Breast cancer awareness

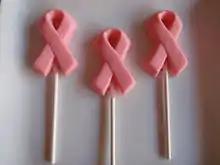
Pink Ribbon chocolates

Business marketing campaigns, particularly sales promotions for products that increase pollution or have been linked to the development of breast cancer, such as alcohol, high-fat foods, some pesticides, or the parabens and phthalates used by most cosmetic companies, have been condemned as pinkwashing (a portmanteau of "pink ribbon" and "whitewash"). Such promotions generally result in a token donation to a breast cancer-related charity by taking advantage of the consumers' fear of cancer and grief for people who have died to drive sales. Critics say that these promotions, which net more than US$30 million each year just for fundraising powerhouse Susan G. Komen for the Cure, do little more than support the marketing machines that produce them. Komen says that corporate sponsorships are necessary to pay for the organization's efforts: in the 2010 fiscal year it spent US$175 million on public health education and awareness campaigns, US$75 million on medical research and about US$67 million on treatment and screenings for patients.